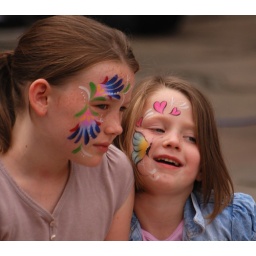
these little girls were enjoying the performance in shrewsbury street festival